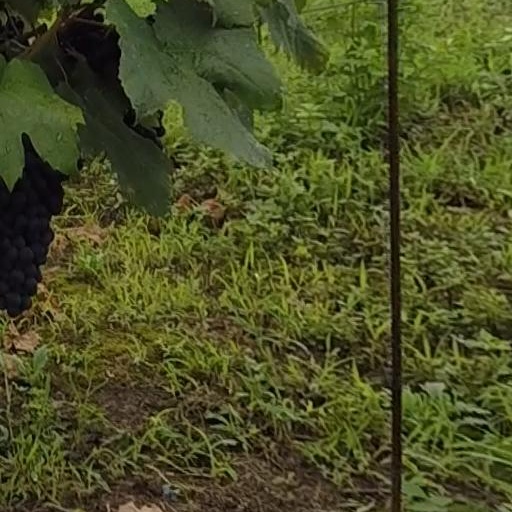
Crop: grape